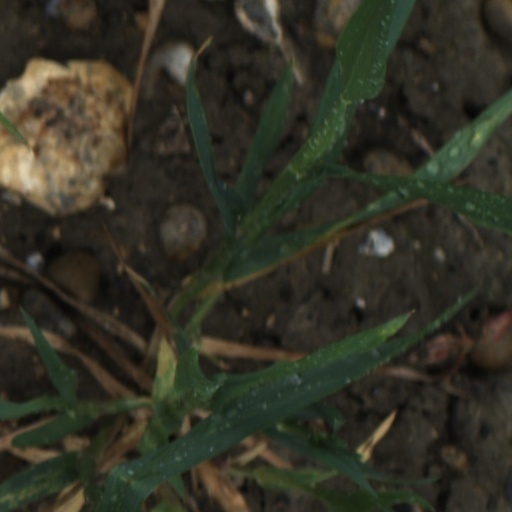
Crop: wheat